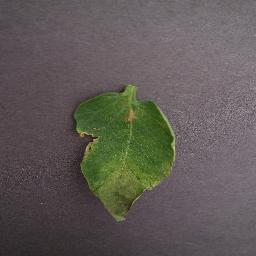
Label: Tomato___Late_blight